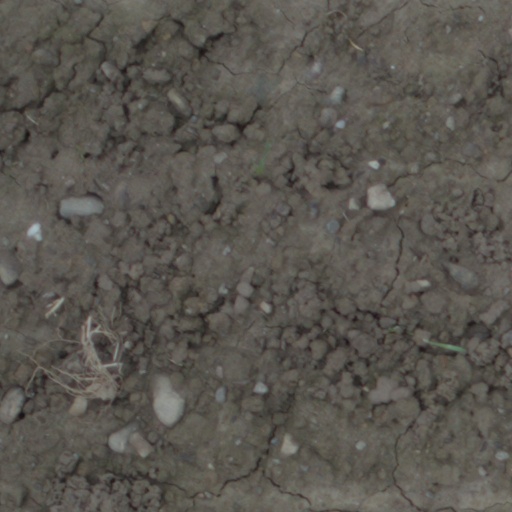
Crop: wheat